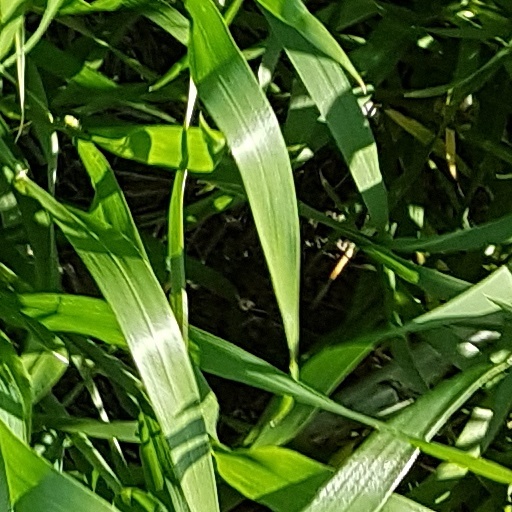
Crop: wheat